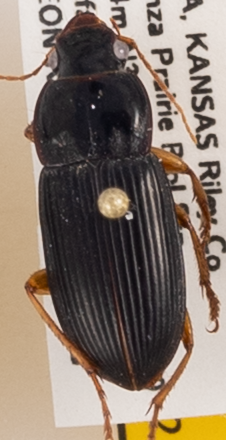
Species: Harpalus pensylvanicus
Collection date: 2019-07-03
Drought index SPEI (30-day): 1.286
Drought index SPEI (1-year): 2.09
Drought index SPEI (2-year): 0.54